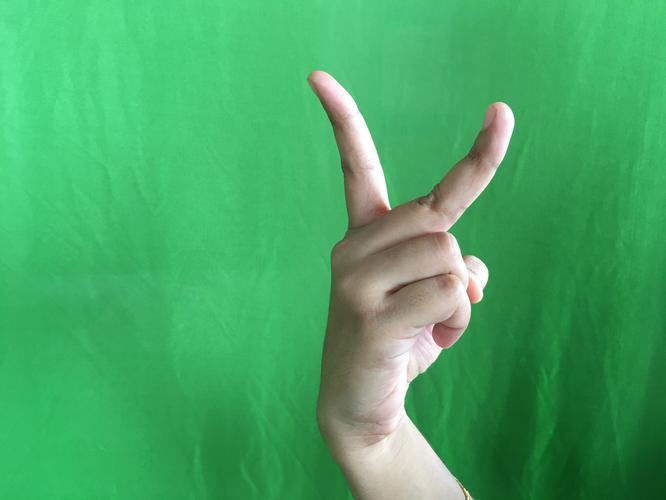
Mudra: Katrimukha
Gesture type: single_hand